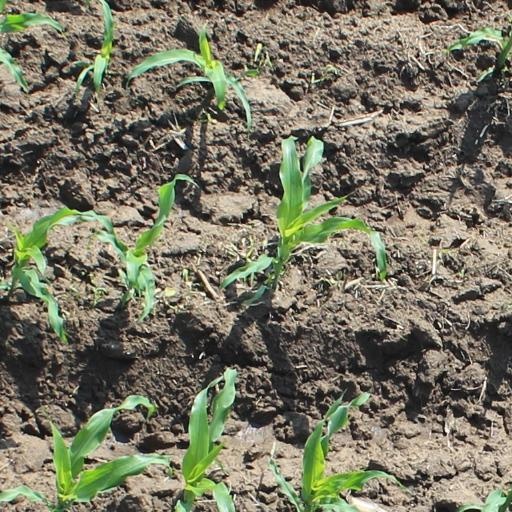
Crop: maize; corn